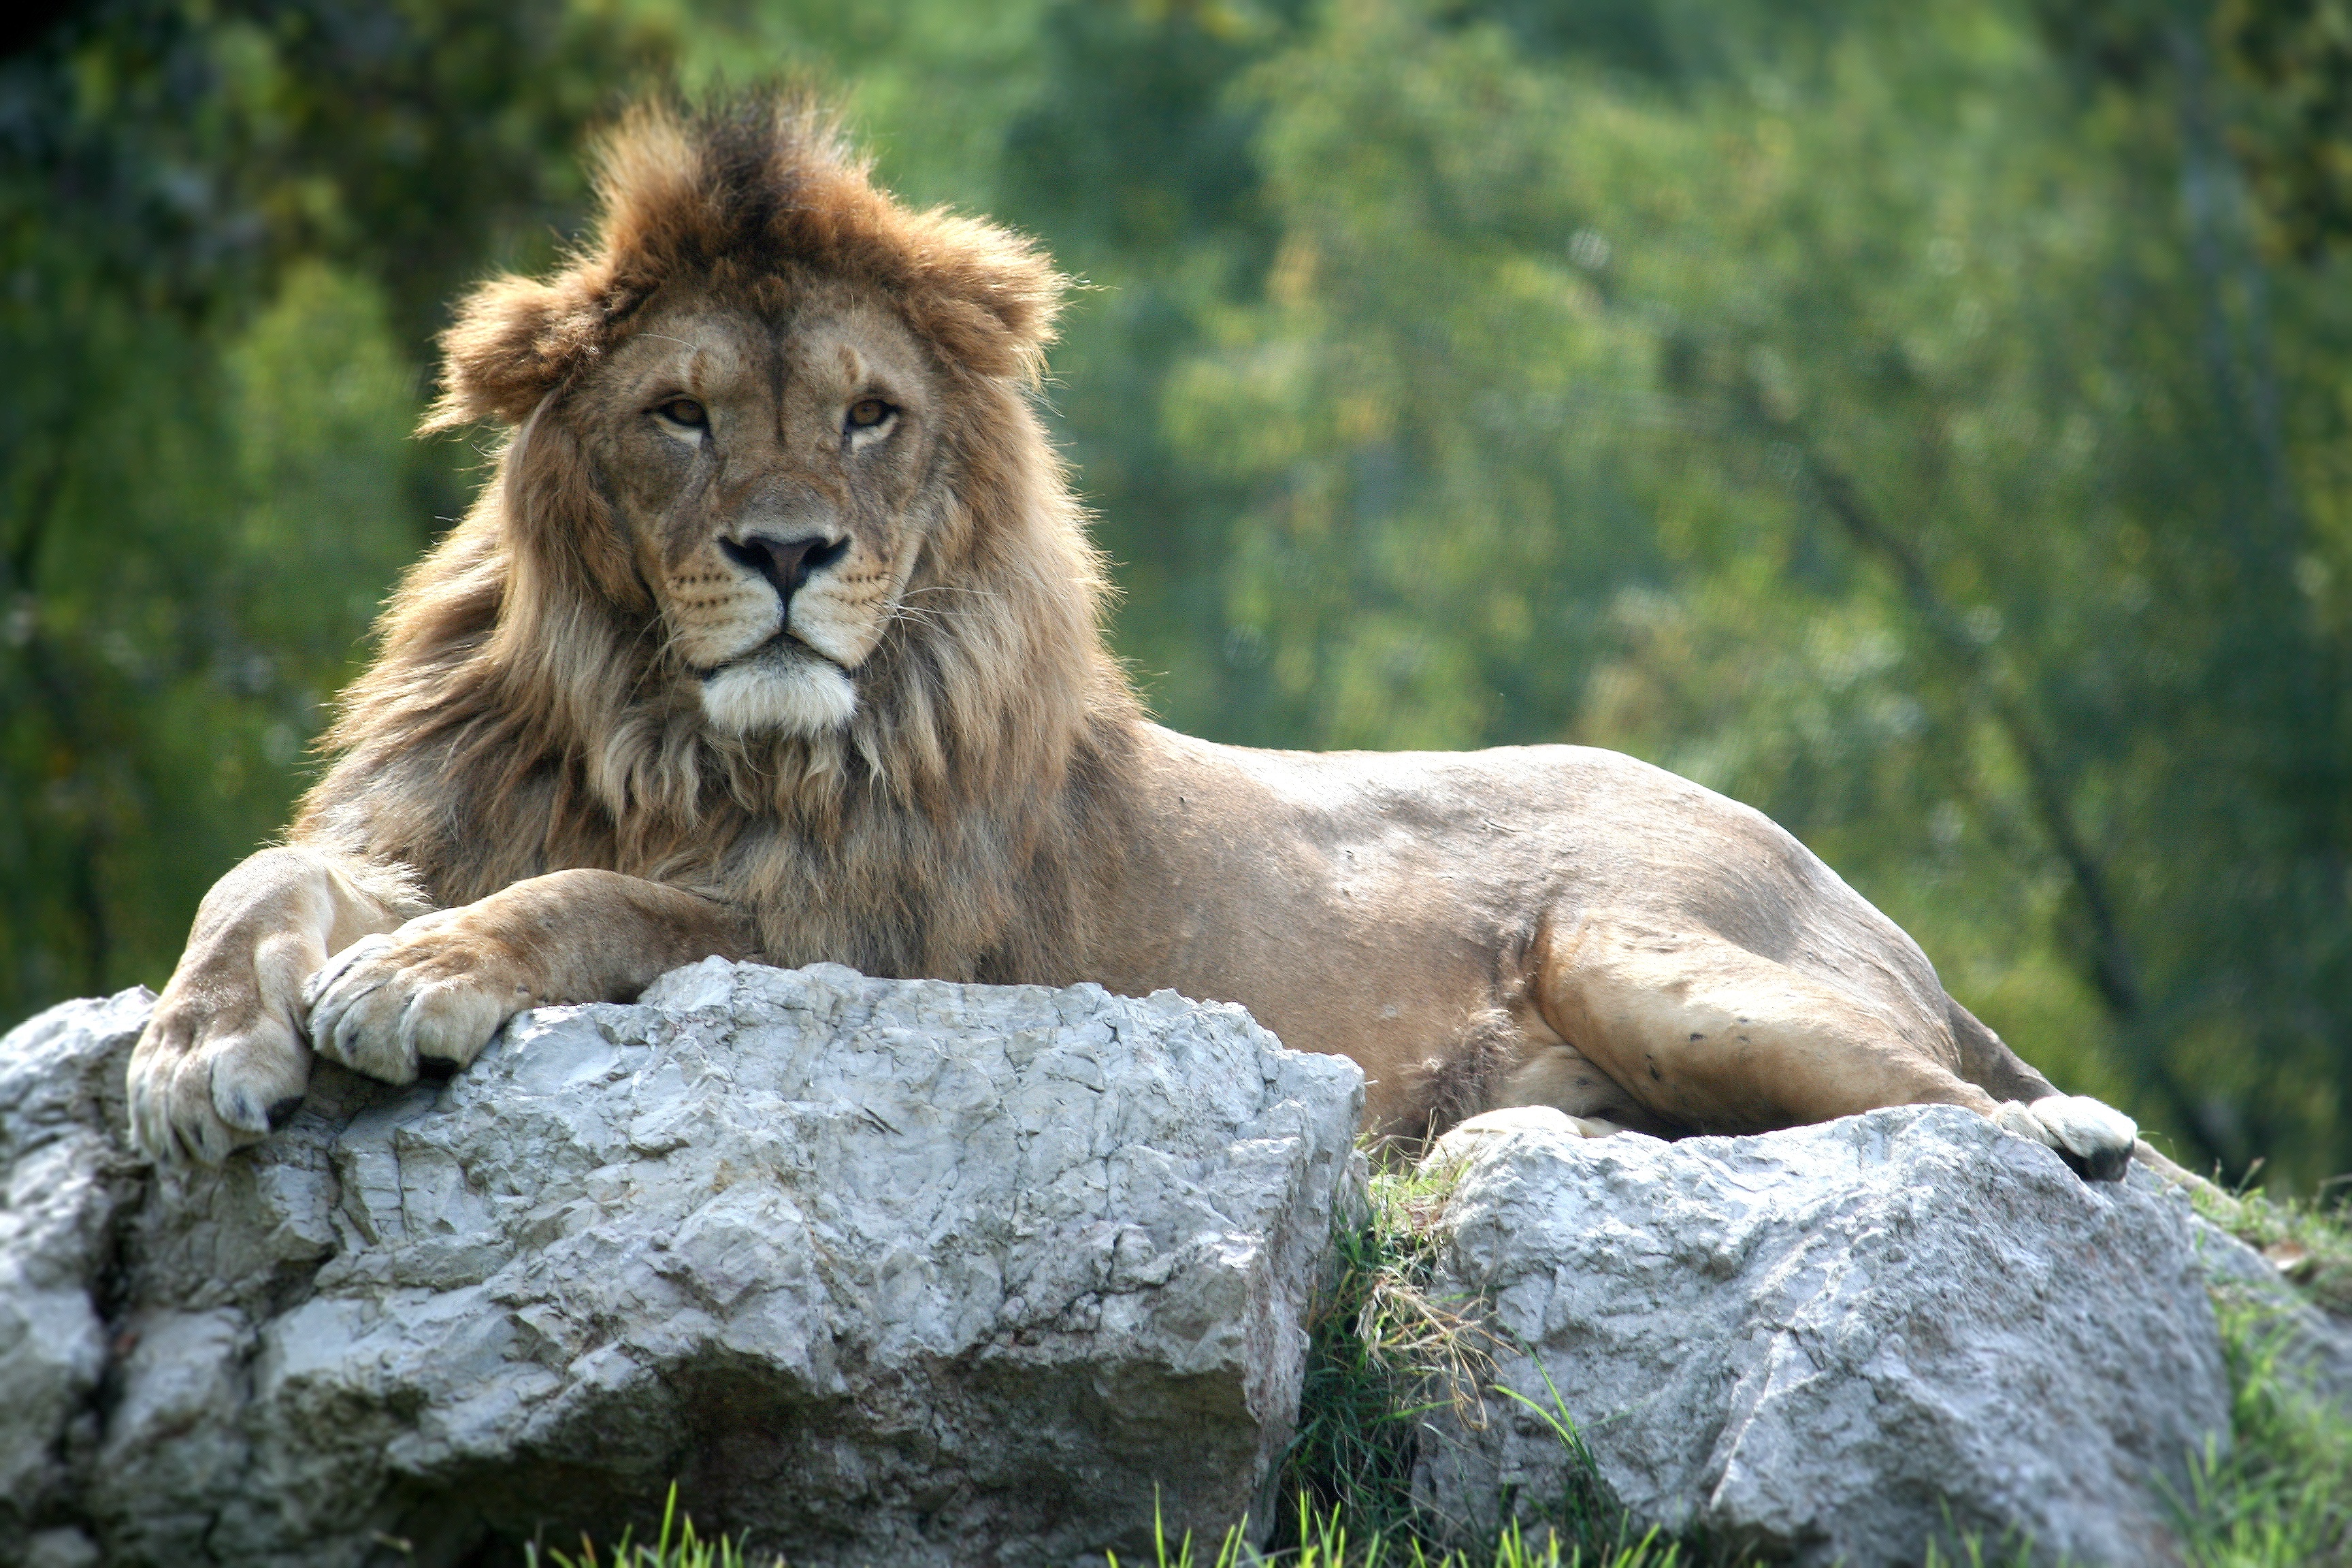
nature, wildlife, wild, tranquility, zoo, feline, mammal, mane, fauna, lion, vertebrate, animal world, safari, leo, pride, nature park, big cats, cat like mammal